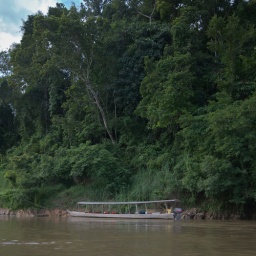
Jerantut to Kuala Tahan via Kuala Tembling by bus and boat